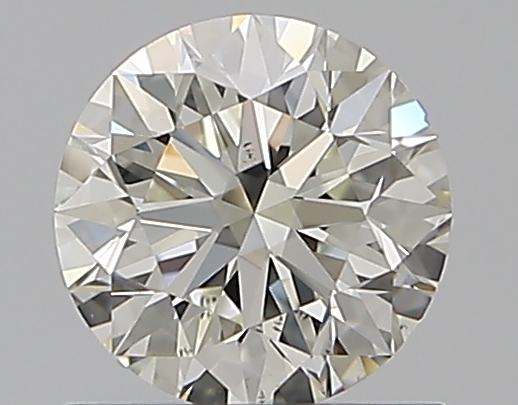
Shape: round
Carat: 0.7
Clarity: SI1
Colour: J
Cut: EX
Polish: EX
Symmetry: EX
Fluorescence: F
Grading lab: GIA
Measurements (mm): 5.65 x 5.68 x 3.55